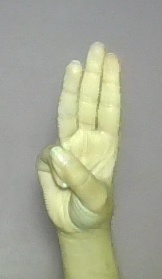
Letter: thaa